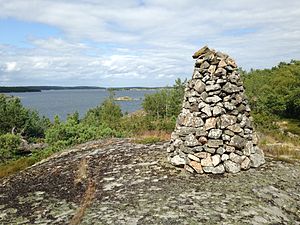
Landmærke
Svensk landmærke (søvarde) på Kikarberget, Hamnskär, Värmdö kommun.
Landmærke var oprindelig en benævnelse anvendt om en lokalitet eller kendetegn på land som man kunne navigere efter, når man var ude på søen. Landmærker var dele af det gamle kystnavigationssystem fra før fyr og sømærker blev almindelige langs kysten. Ældre menneskelavede landmærker er varder.